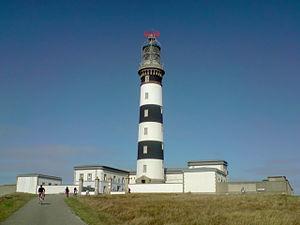
Le phare de Créac'h à Ouessant.
Le phare du Créac'h a été construit en 1863 sur l'île d'Ouessant, une des îles du Ponant. D’une hauteur de 47 mètres, c’est le plus puissant d'Europe. Ses deux lanternes superposées émettent un signal lumineux de huit faisceaux d’une portée de 60 kilomètres environ.